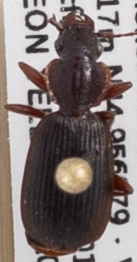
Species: Cymindis cribricollis
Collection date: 2018-08-23
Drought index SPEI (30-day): -0.71
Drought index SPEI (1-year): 1.28
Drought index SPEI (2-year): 0.9